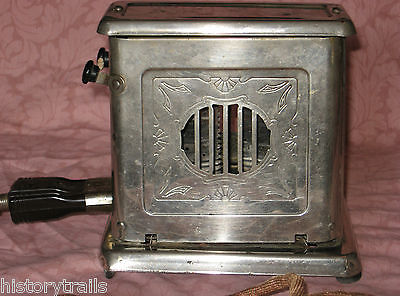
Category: toaster